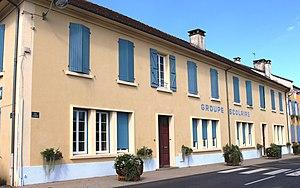
École de Madiran (Hautes-Pyrénées)
Madiran est une commune française située dans le département des Hautes-Pyrénées, en région Occitanie.